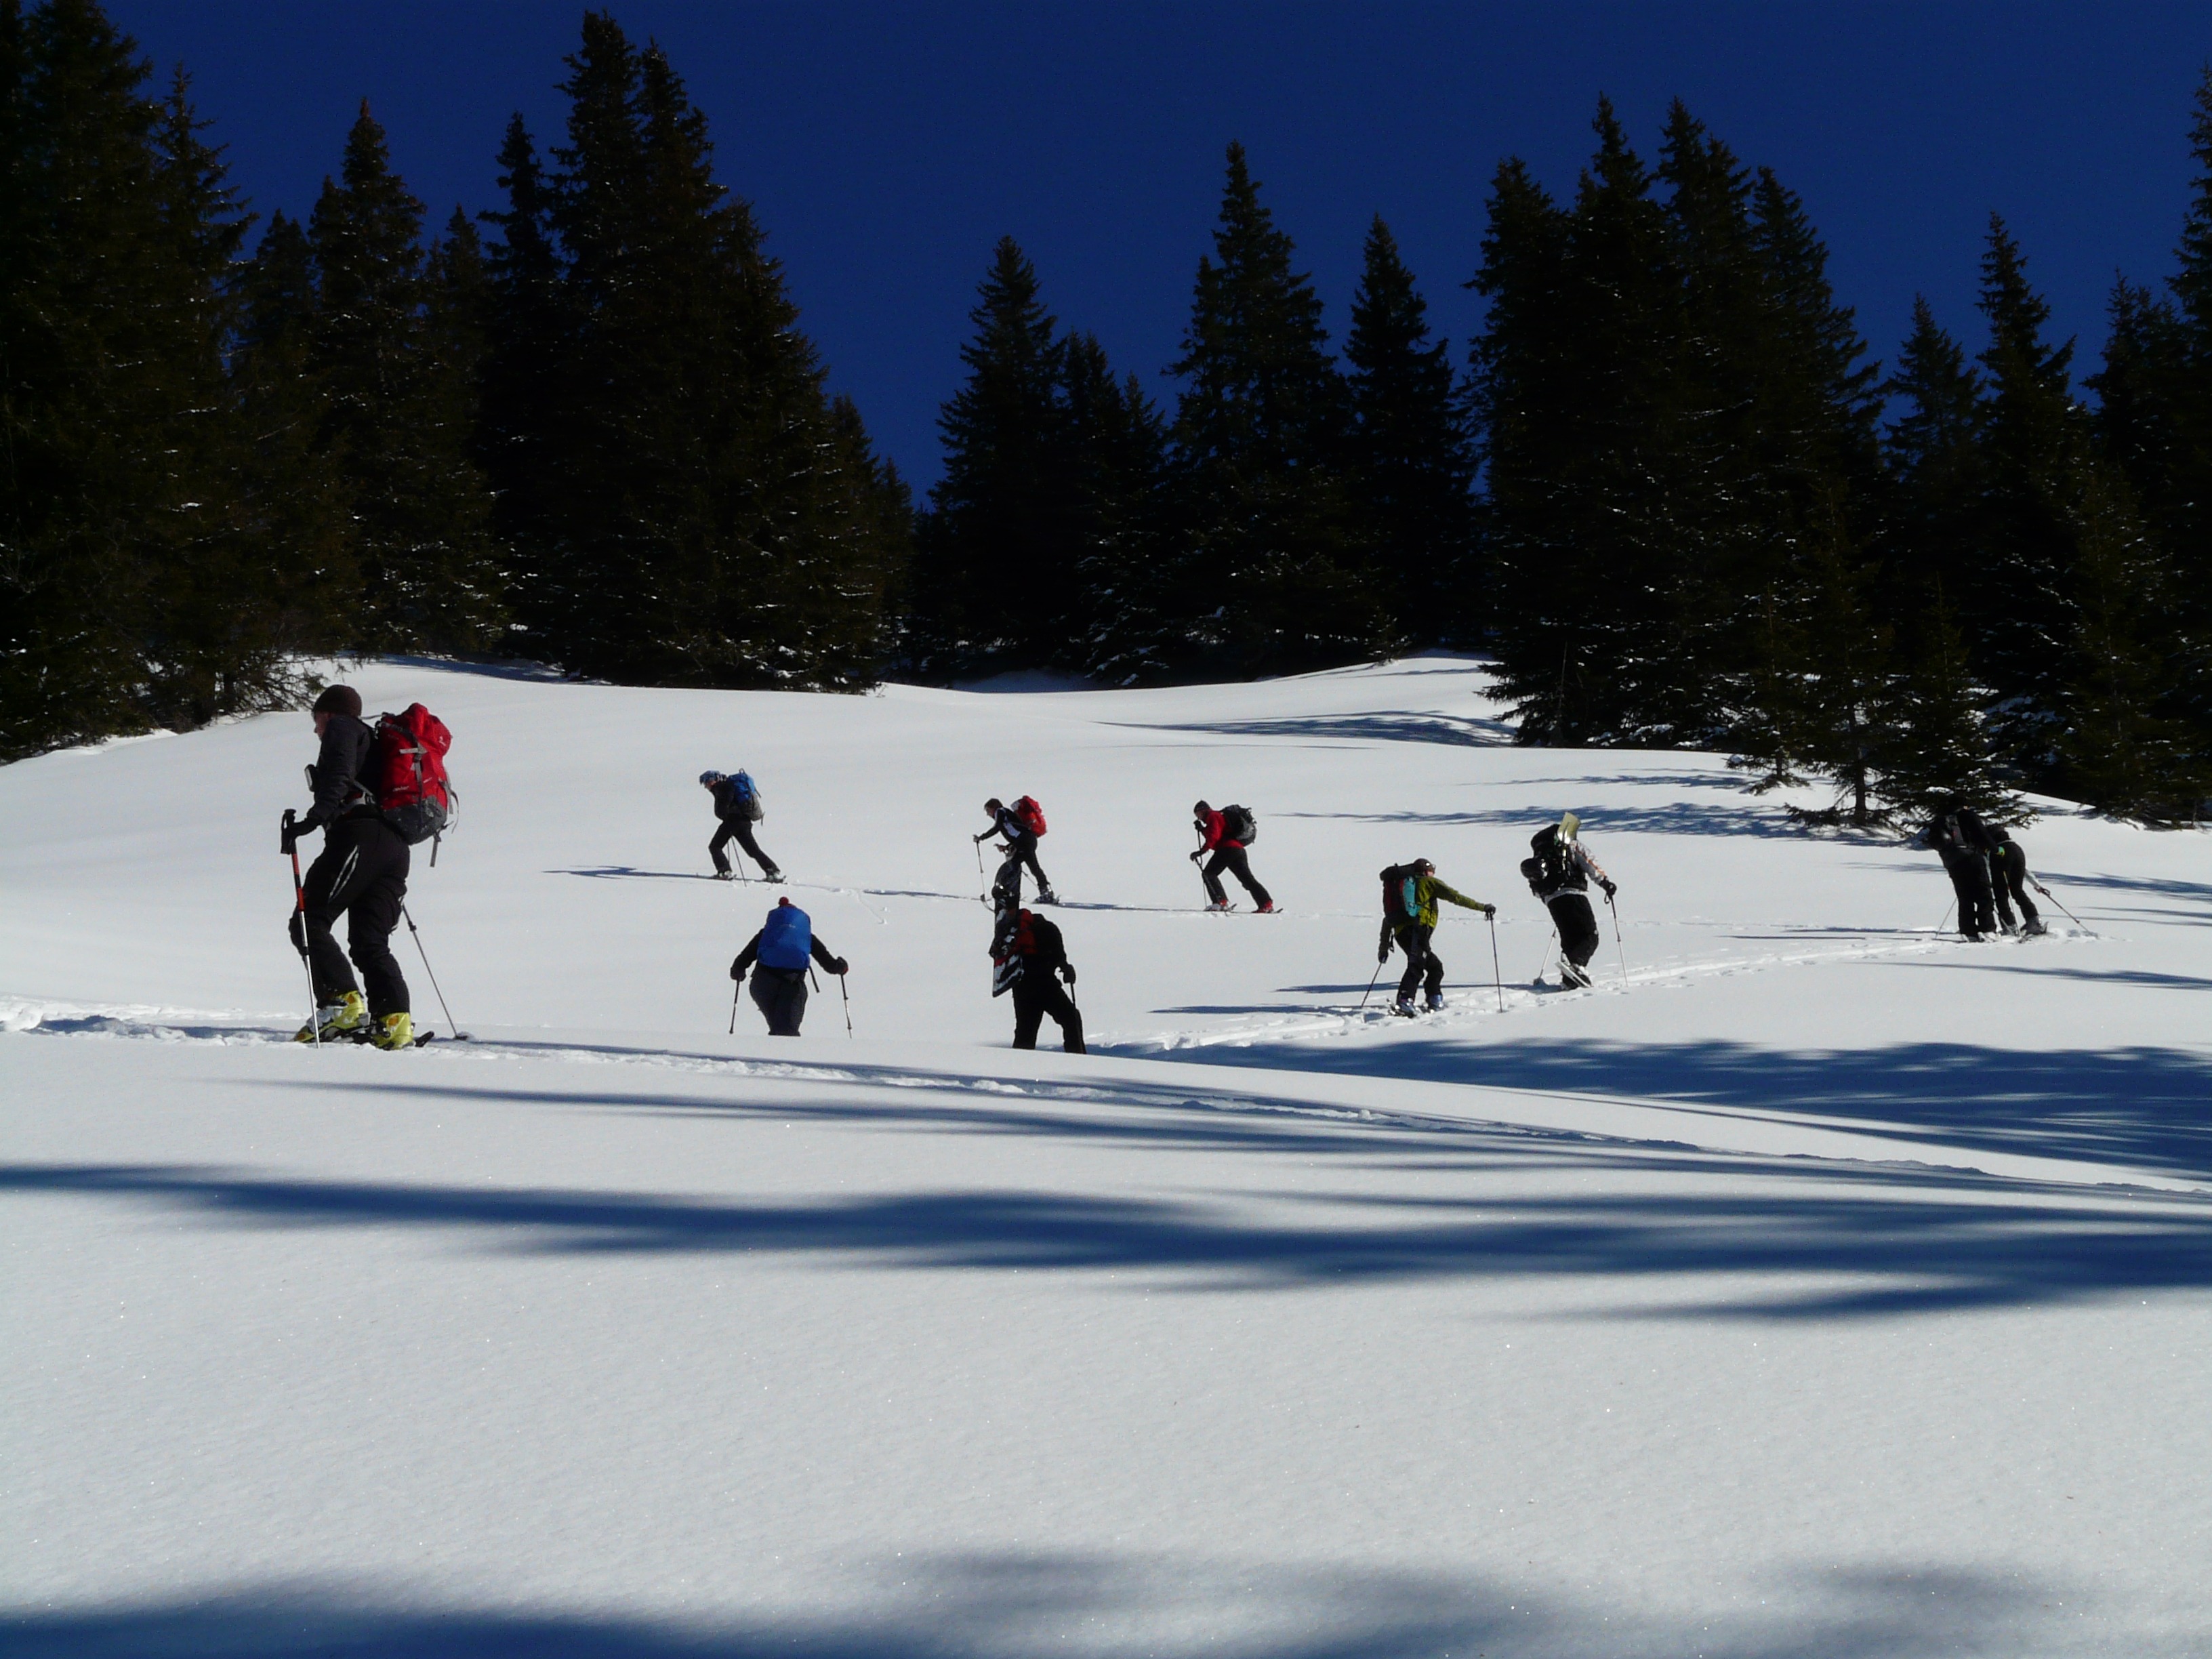
snow, cold, winter, group, people, run, recreation, pattern, hike, human, skiing, sports equipment, winter sport, sports, mountains, downhill, ski, footwear, rise, wintry, piste, backcountry skiiing, ski touring, tourers, cross country skiing, nordic skiing, ski mountaineering, ski equipment, outdoor recreation, winter hike, alpine skiing, endurance sports, telemark skiing, ski cross